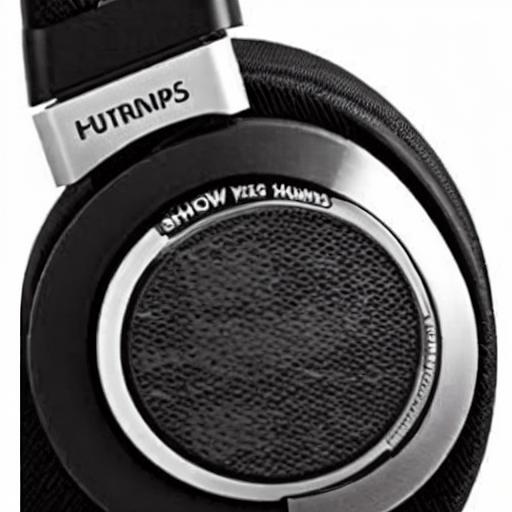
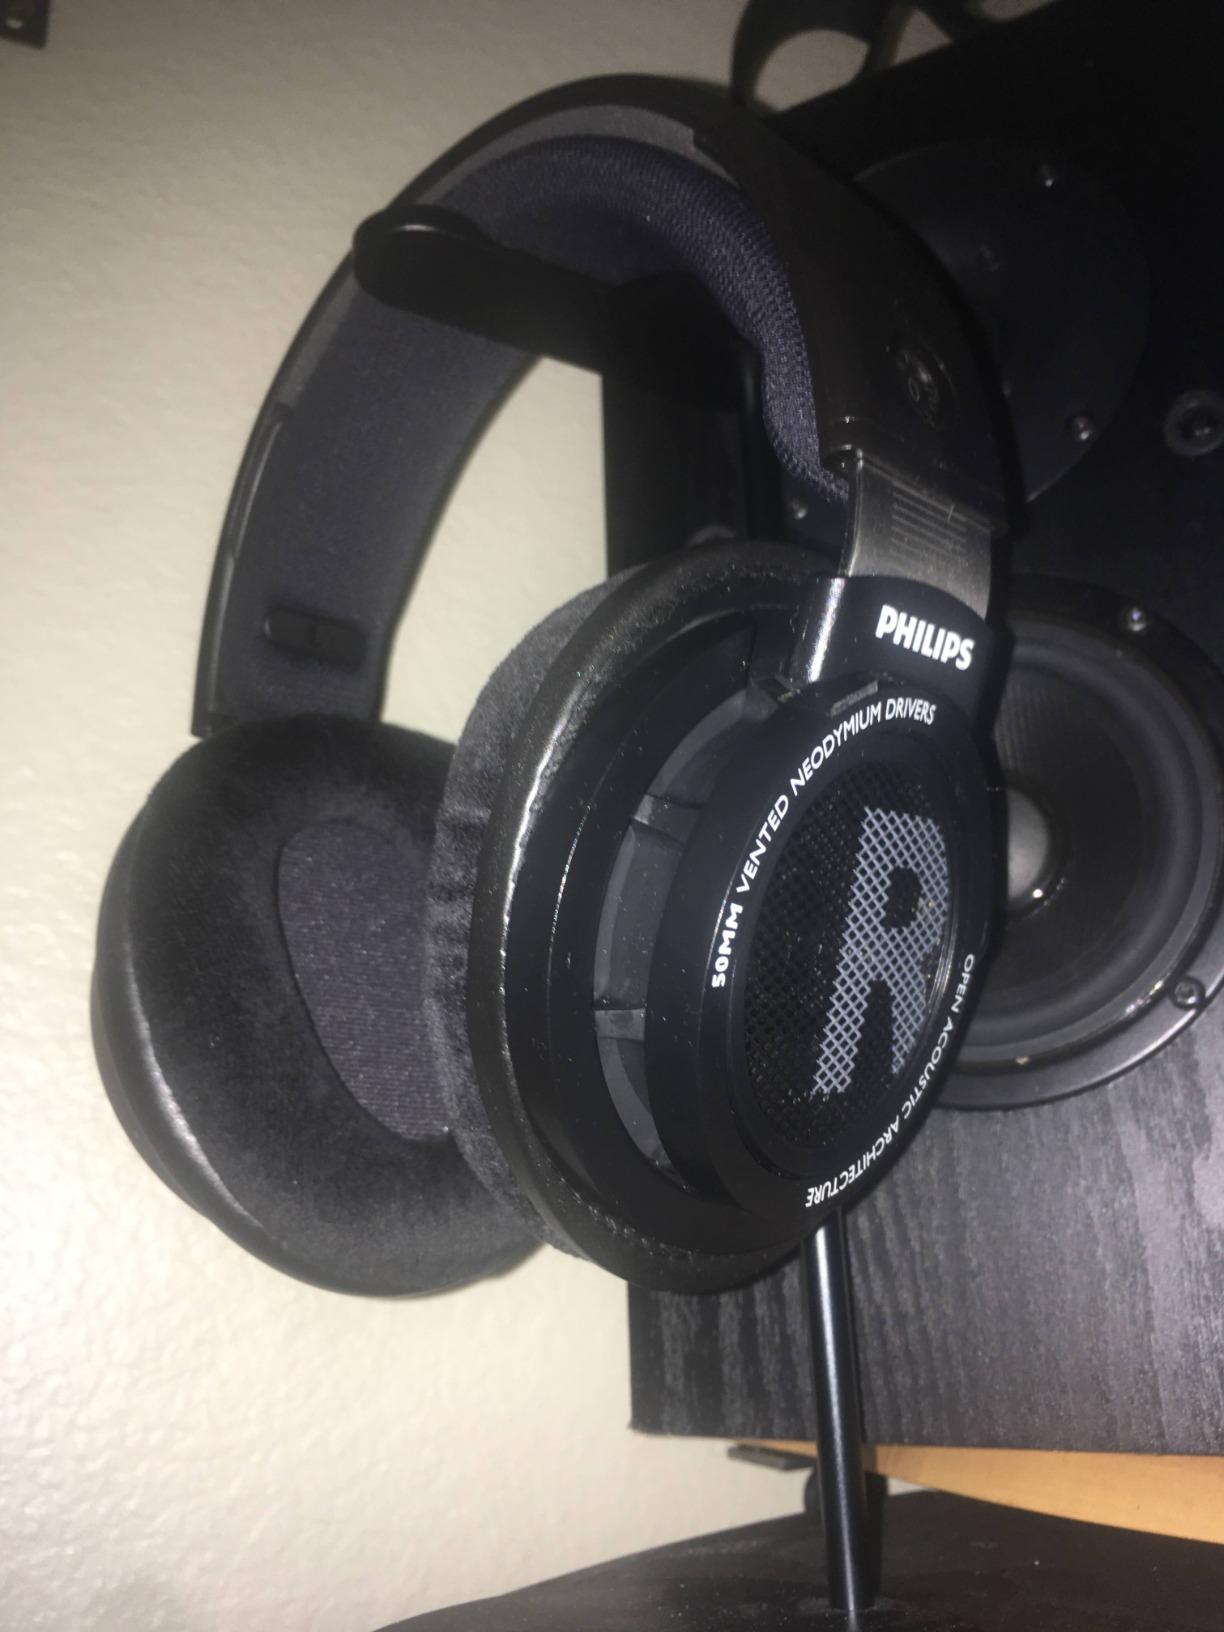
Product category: headphones
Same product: no